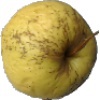
Label: golden_apple